Ondonga Airfield

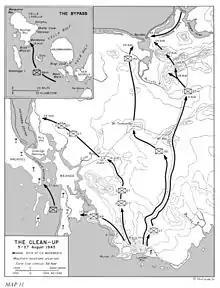
Map of Allied operations on New Georgia 5–27 August 1943

The Munda Point area was secured on 5 August 1943. While the rehabilitation and expansion of Munda Point Airfield was the first priority for the Seebees, the 37th and 82nd Naval Construction Battalions soon began building another fighter airfield on Ondonga Island across from Munda Point. Construction proceeded with difficulty as the island was covered with dense jungle over bog and the site was periodically shelled by Japanese artillery on Kolombangara Island and bombed by Japanese aircraft flying from Bougainville. After 25 days the Seebees had completed a coral-surfaced by fighter runway. By February 1944 the Seebees had completed a second parallel runway, roads, taxiways, hardstands, a control tower and a 12,000 barrel tank farm.